Jump Super Stars

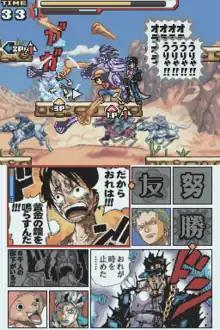
Gameplay screenshots

"Jump Super Stars" features characters from the Japanese manga magazine "Weekly Shōnen Jump". The game supports 2-4 players in multiplayer and features over 75 missions.